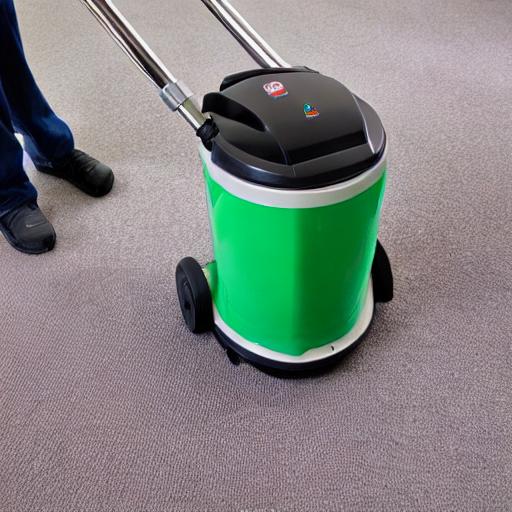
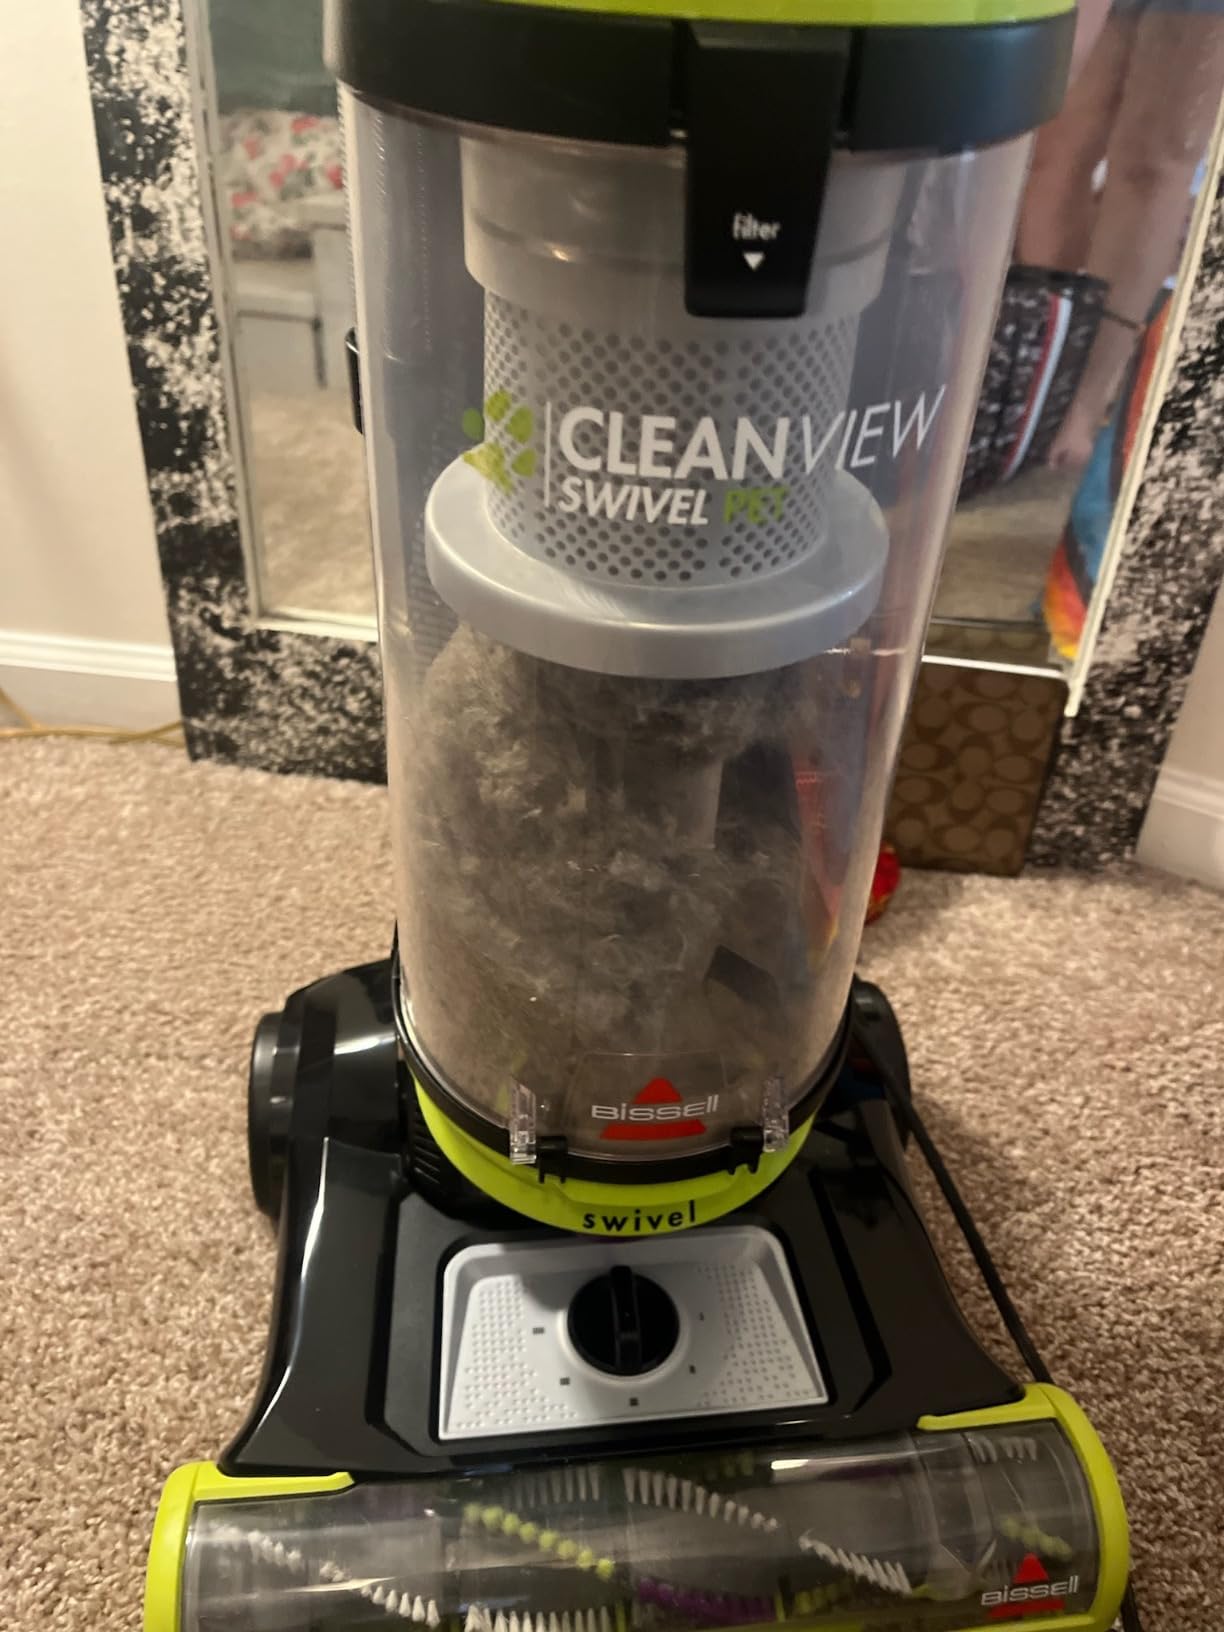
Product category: items_vacuum
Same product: no